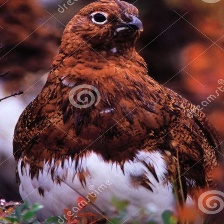
Species: WILLOW PTARMIGAN
Scientific name: LAGOPUS LAGOPUS